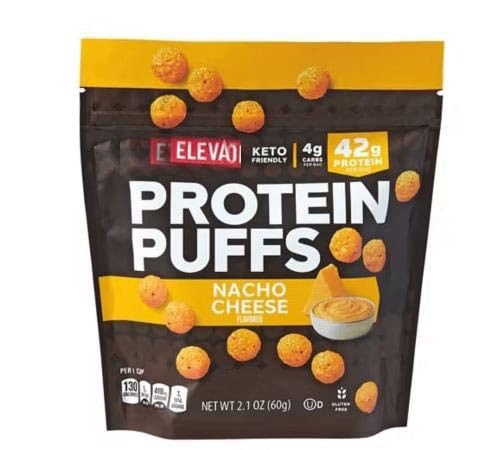
Item Name: Keto Nacho Cheese Protein Puffs, Low Carb Gluten Free Friendly, High Protein Healthy Snack Snacking Treat Food, 2.1oz Elevation Bag
Bullet Point 1: CONTAINS: 1 Keto Nacho Cheese Protein Puffs bag
Bullet Point 2: TRAVEL FRIENDLY: You can take these portioned controlled pack with you for a fun snack, quick bite or after meal crunch to satify that salty tooth. A Win-Win for satisfying your appetite and craving while managing your carb intake with these convient, crunchy and delicious puffs. Great for anyone that is a fitness enthusiasts on weight loss programs or active lifestyles seeking healthier snack options
Bullet Point 3: SNACKING: Tailored for individuals following a ketogenic lifestyle, these puffs are low in net carbs and contains no added sugars, making it a suitable snack option for those aiming to maintain ketosis. It's worth highlighting that each cheese snack pack is entirely free from sugar and gluten
Bullet Point 4: TASTE: An exquisite and nutritious snack, ideal for your children or kid's lunches or simply as a treat for yourself. These snacks are great for munching directly from the bag or as a delightful addition to your soups, salads, or appetizer plates. Packed with essential nutrients, including healthy fats and quality protein, this snack offers a balanced macronutrient profile to support sustained energy and satiety.
Bullet Point 5: ANY OCCASSION: milk and dark chocolates, caramels, toffees, fruit crèmes, nut and peanut butter clusters, and hard and chewy candies plus more are available in our store. Crafted with care using high-quality ingredients for a rich and satisfying chocolate experience. We are committed to making delicious, gift-worthy chocolates perfect for Christmas, Valentine's Day, Mother's Day, Father's Day, Birthdays, Graduations, Easter and Anniversaries
Product Description: Satisfy your savory cravings with our Keto Nacho Cheese Protein Puffs—a bold, crunchy snack perfect for any low-carb lifestyle. Packed with high-quality protein, these puffs deliver the classic nacho cheese flavor you love in a guilt-free form. Why You'll Love Them: Low Carb & Keto-Friendly: Designed to fit seamlessly into your ketogenic or low-carb diet. High Protein: Each serving is packed with protein to fuel your day and keep you satisfied. Gluten-Free: A healthy and delicious option for those avoiding gluten. Bold Nacho Flavor: Bursting with cheesy, zesty goodness in every bite. Perfect For: On-the-Go Snacking: Enjoy a crunchy, cheesy treat wherever life takes you. Post-Workout Fuel: Refuel with a protein-packed snack after hitting the gym. Sharing: A great addition to parties, game nights, or snack bowls. Healthy Swaps: Replace traditional chips with these flavorful puffs to stay on track. Each 2.1oz bag is a convenient way to keep hunger at bay while satisfying your snack cravings. Indulge in cheesy, crunchy goodness without compromising your goals!
Value: 2.1
Unit: Ounce

Price: 11.91